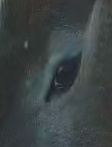
Face region: eyes (orbital_tightening_and_eye_area)
Pain indicator: not_present